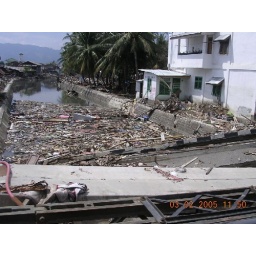
this is a river near Blang Padang field